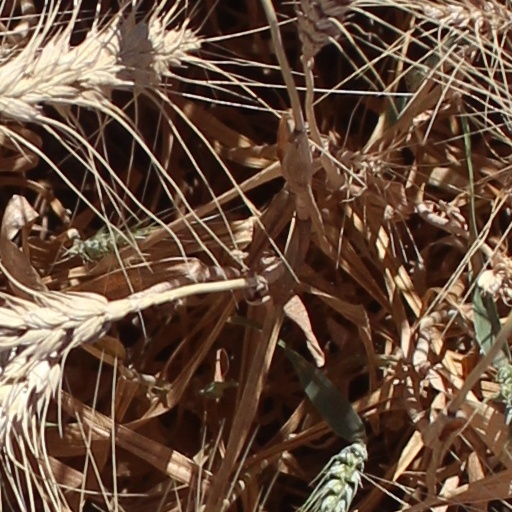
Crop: wheat